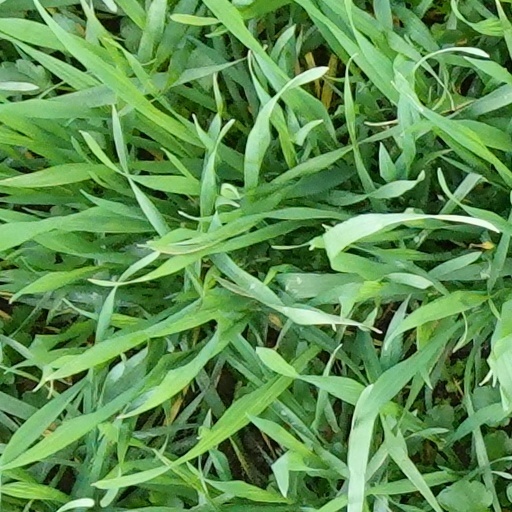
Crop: wheat